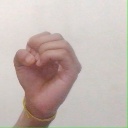
अक्षर: ऊ